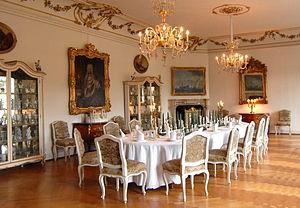
Le château royal de Berchtesgaden est un château situé dans la ville de Berchtesgaden en Haute-Bavière. Ancienne abbaye de chanoines réguliers de saint Augustin, elle est devenue une résidence des rois de Bavière à partir de 1818 et particulièrement celle de Rupprecht de Bavière, dernier Kronprinz.